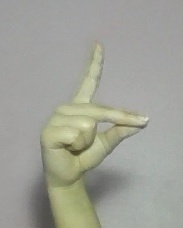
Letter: ta